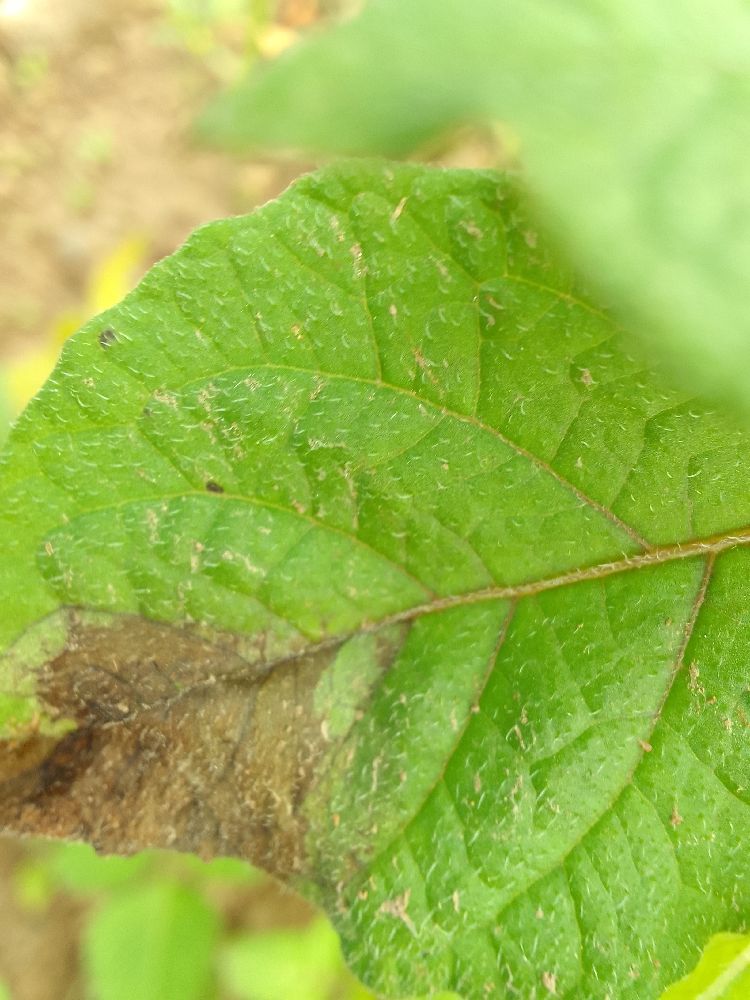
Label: Late blight